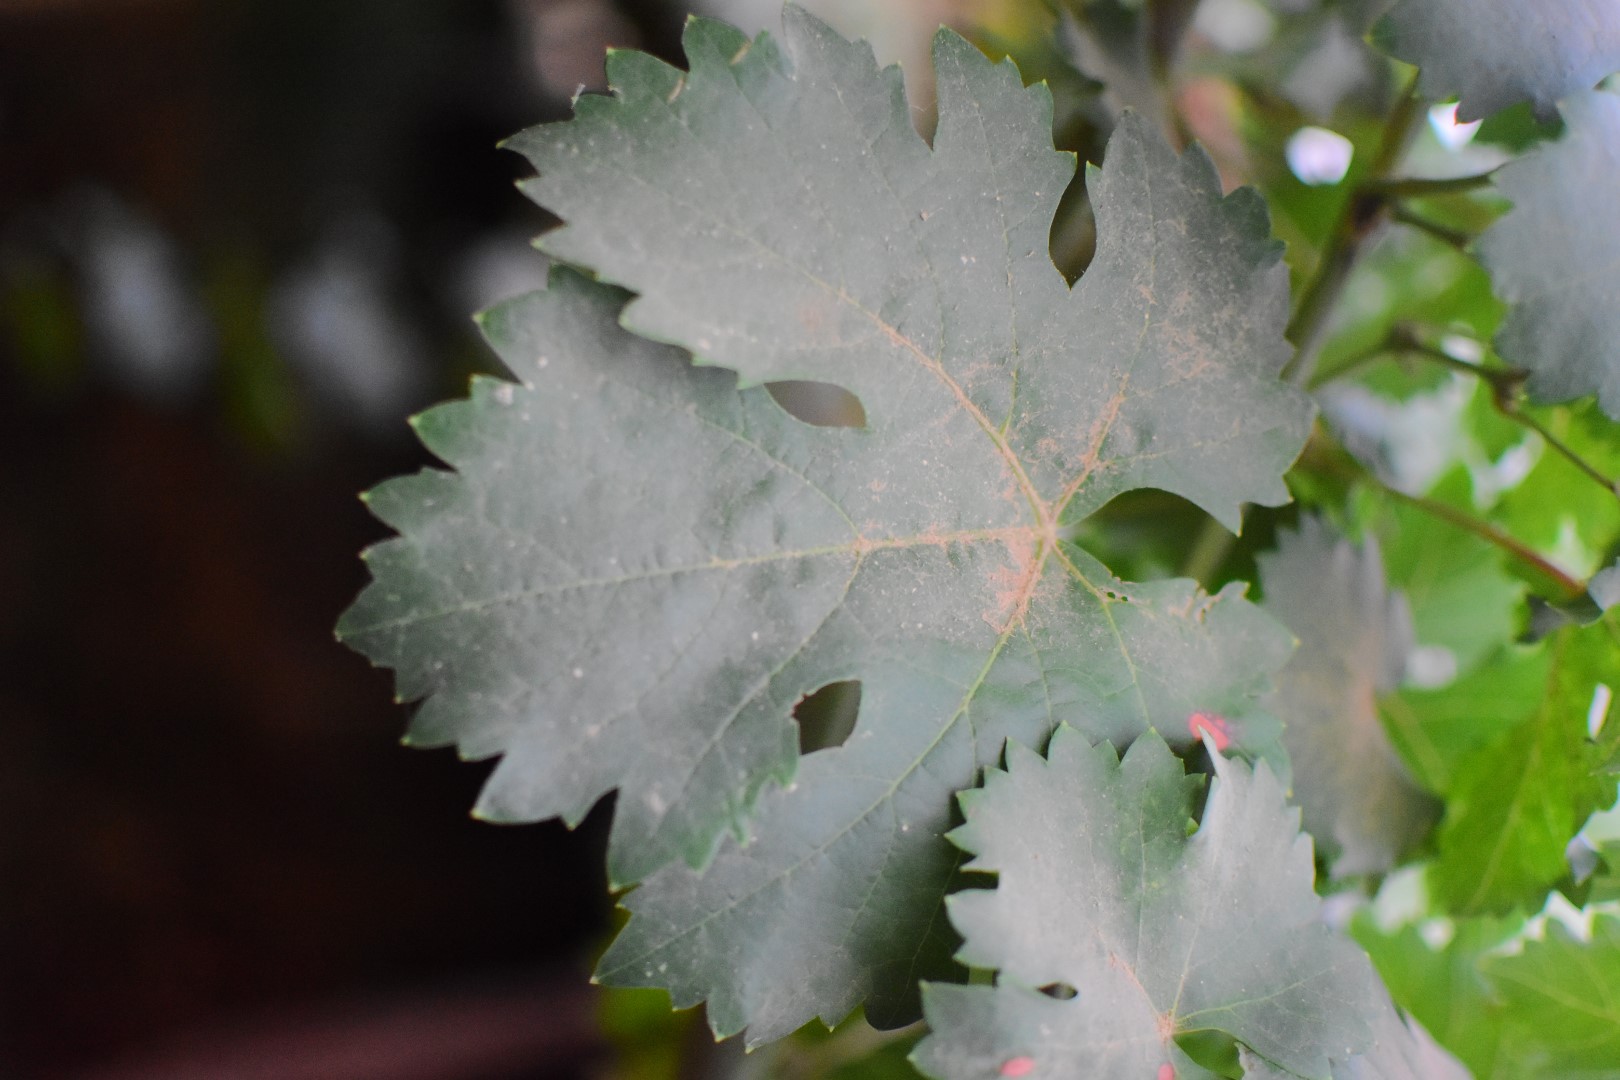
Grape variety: Aswud Balad